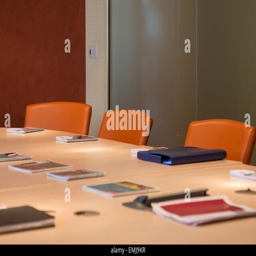
an image of chairs round a conference table